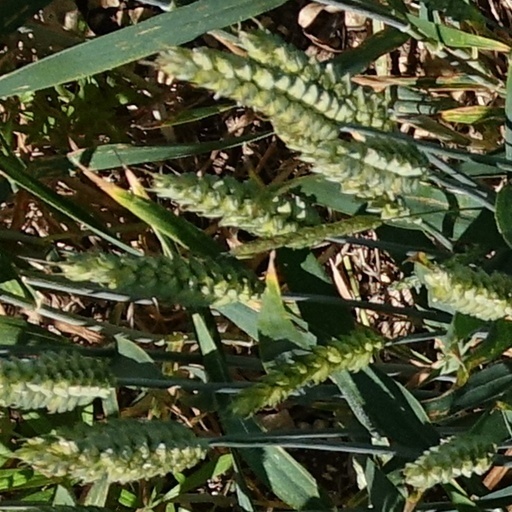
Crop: wheat